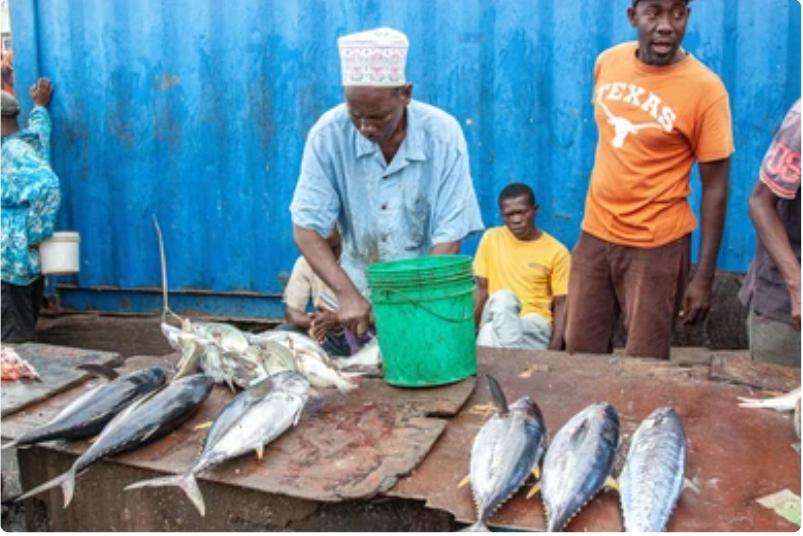
Soko lenye shughuli nyingi, lina samaki wengi wakiwemo tuna, wamepangwa juu ya meza kuuzwa. Watu kadhaa mmoja akiwa amejishughulisha na mwingine wakitazama nyuma kuna kuta za chuma za buluu.